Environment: real
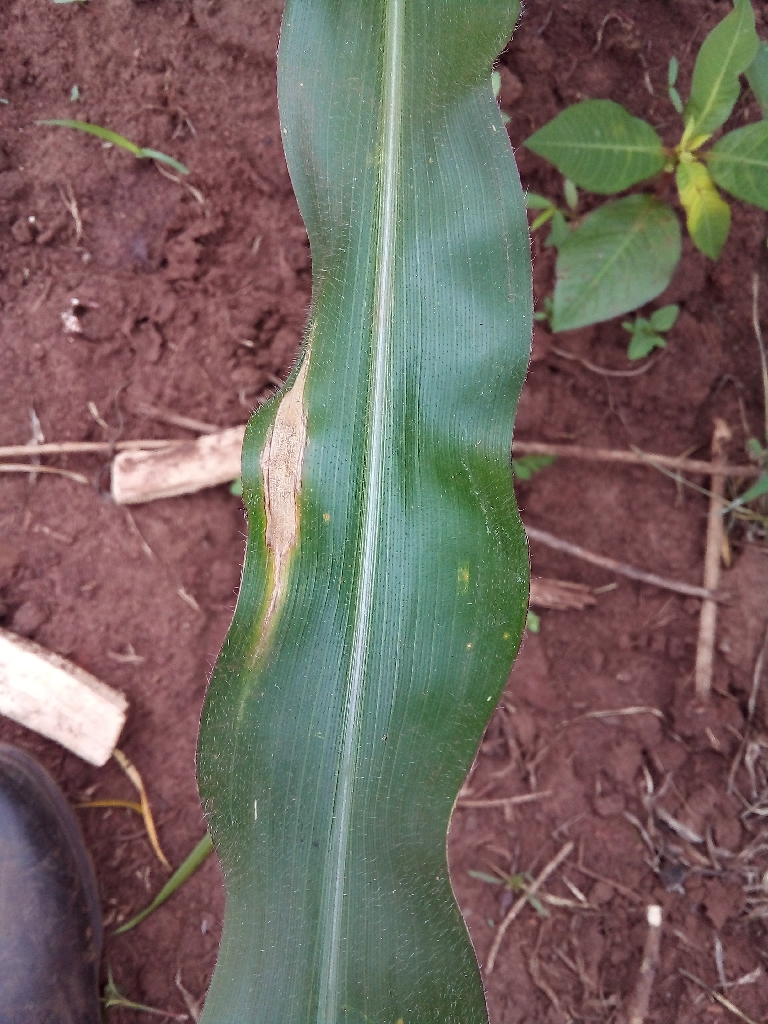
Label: northern_corn_leaf_blight